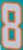
Number: 8